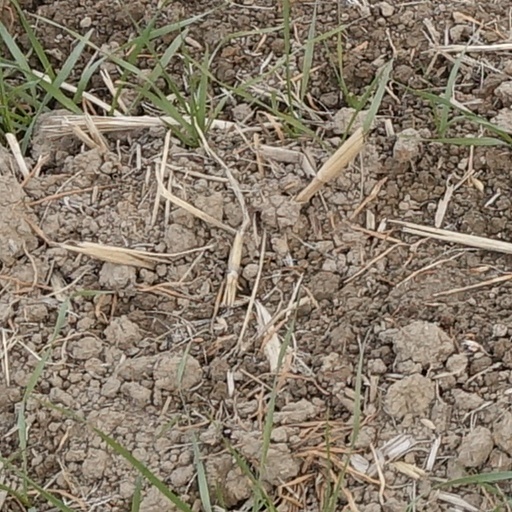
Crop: wheat